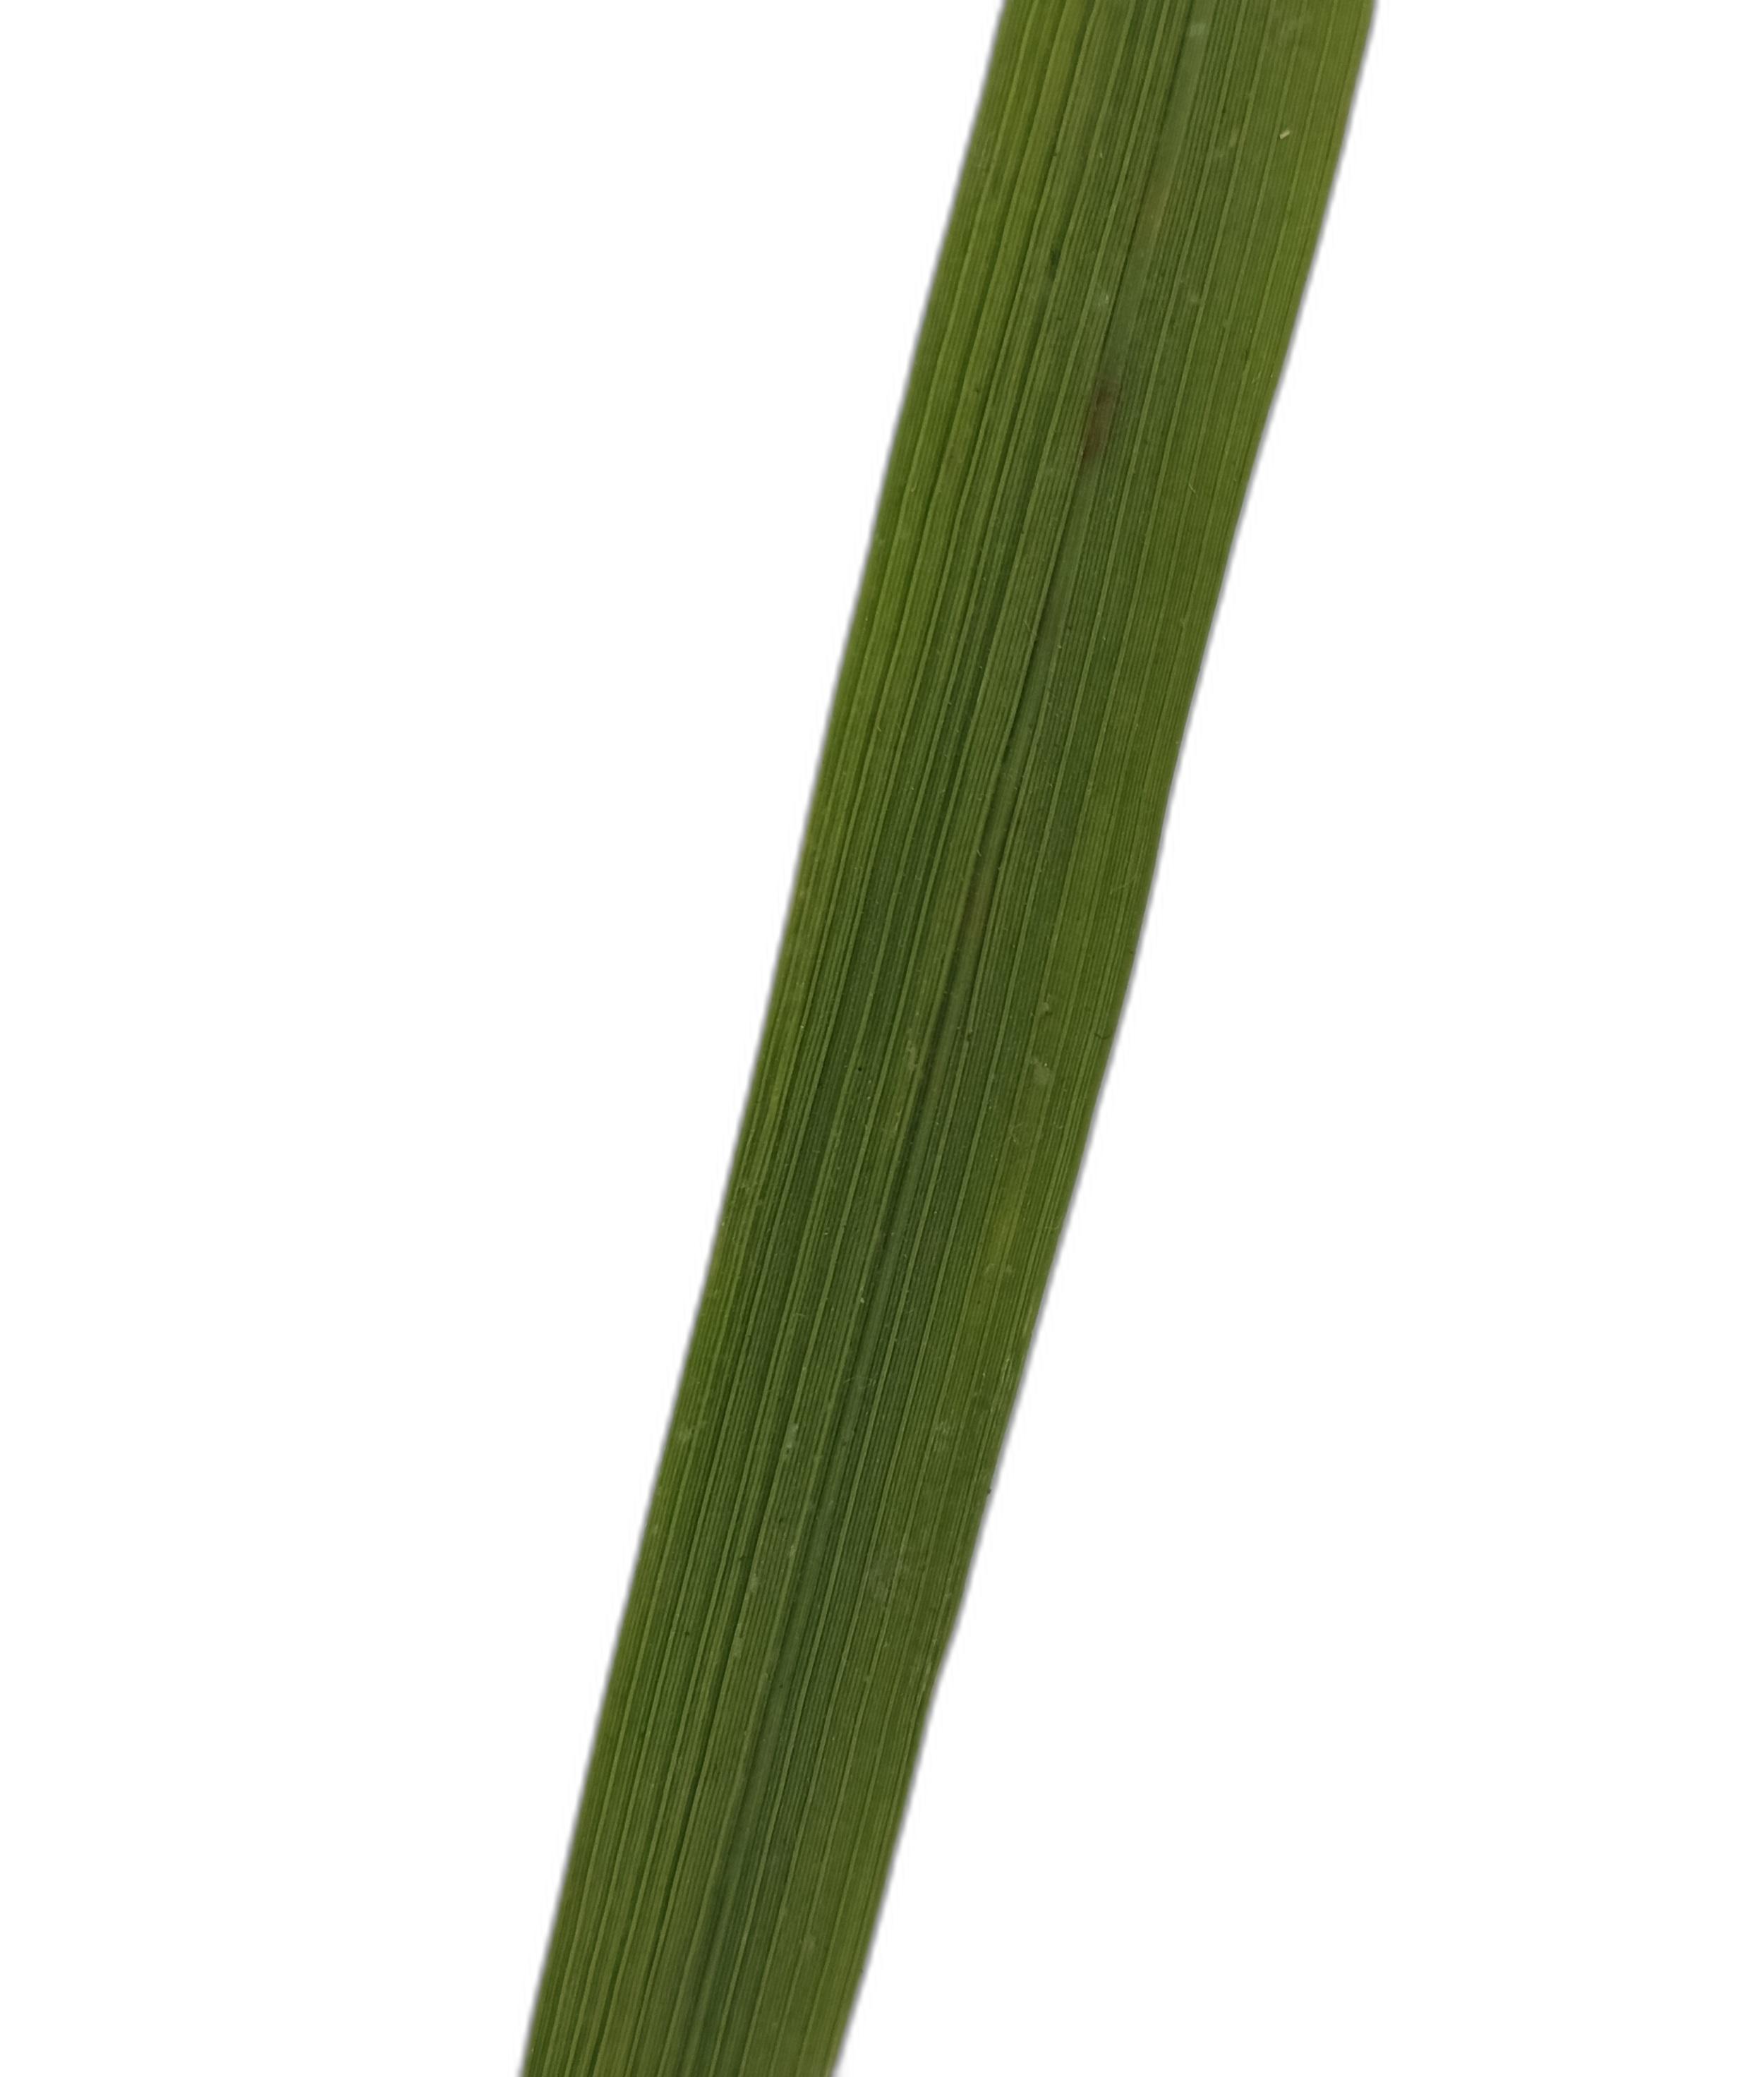
Label: Healthy